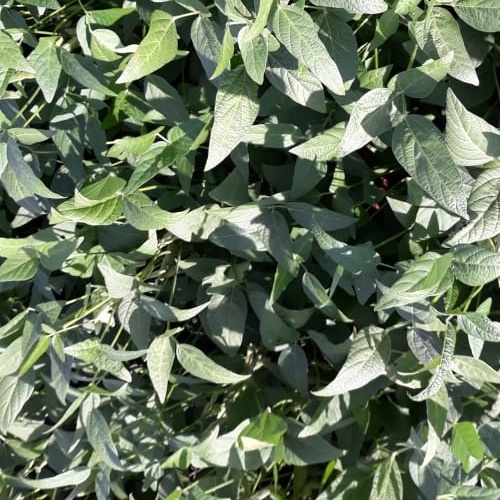
Label: Healthy